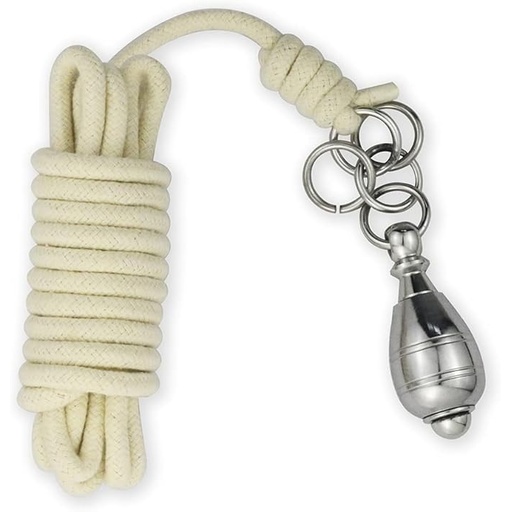
Rope Dart Meteor Hammer Exercise Ball Rubber Meteor
About This ➺Design: PHYSKOW meteor hammer is made for Chinese Kungfu. It can be used in competitions and daily exercises. ➺Material: The hammer head is cut from 304 high quality stainless steel. The special cotton rope has decent grip and without knotting. ➺Style: There are stainless steel meteor hammer, copper meteor hammer and rubber meteor hammer to choose from. ➺Specification: hammer head diameter: 8cm/3.1in, hammer head weight: 300g/0.66lb, rope lenght: 4m/13ft, rope diameter: 0.8cm/0.31in ➺Package contains : meteor hammer head*1, cotton rope*1, red flag*1, carry bag*1.
Brand: PHYSKOW
Category: Sporting Goods > Athletics > Track & Field > Throwing Hammers